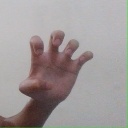
अक्षर: झ